Seaman High School

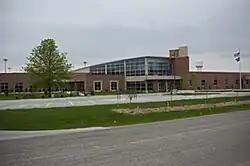
Seaman High School (2008)

Seaman High School is a public secondary school in Topeka, Kansas, United States. It serves students from grades 9 to 12. It is operated by Seaman USD 345 school district, which covers 84 square miles of northern Topeka and rural Shawnee County, Kansas. The high school is one of the few in the world where the students operate a chartered bank.